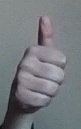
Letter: aleff